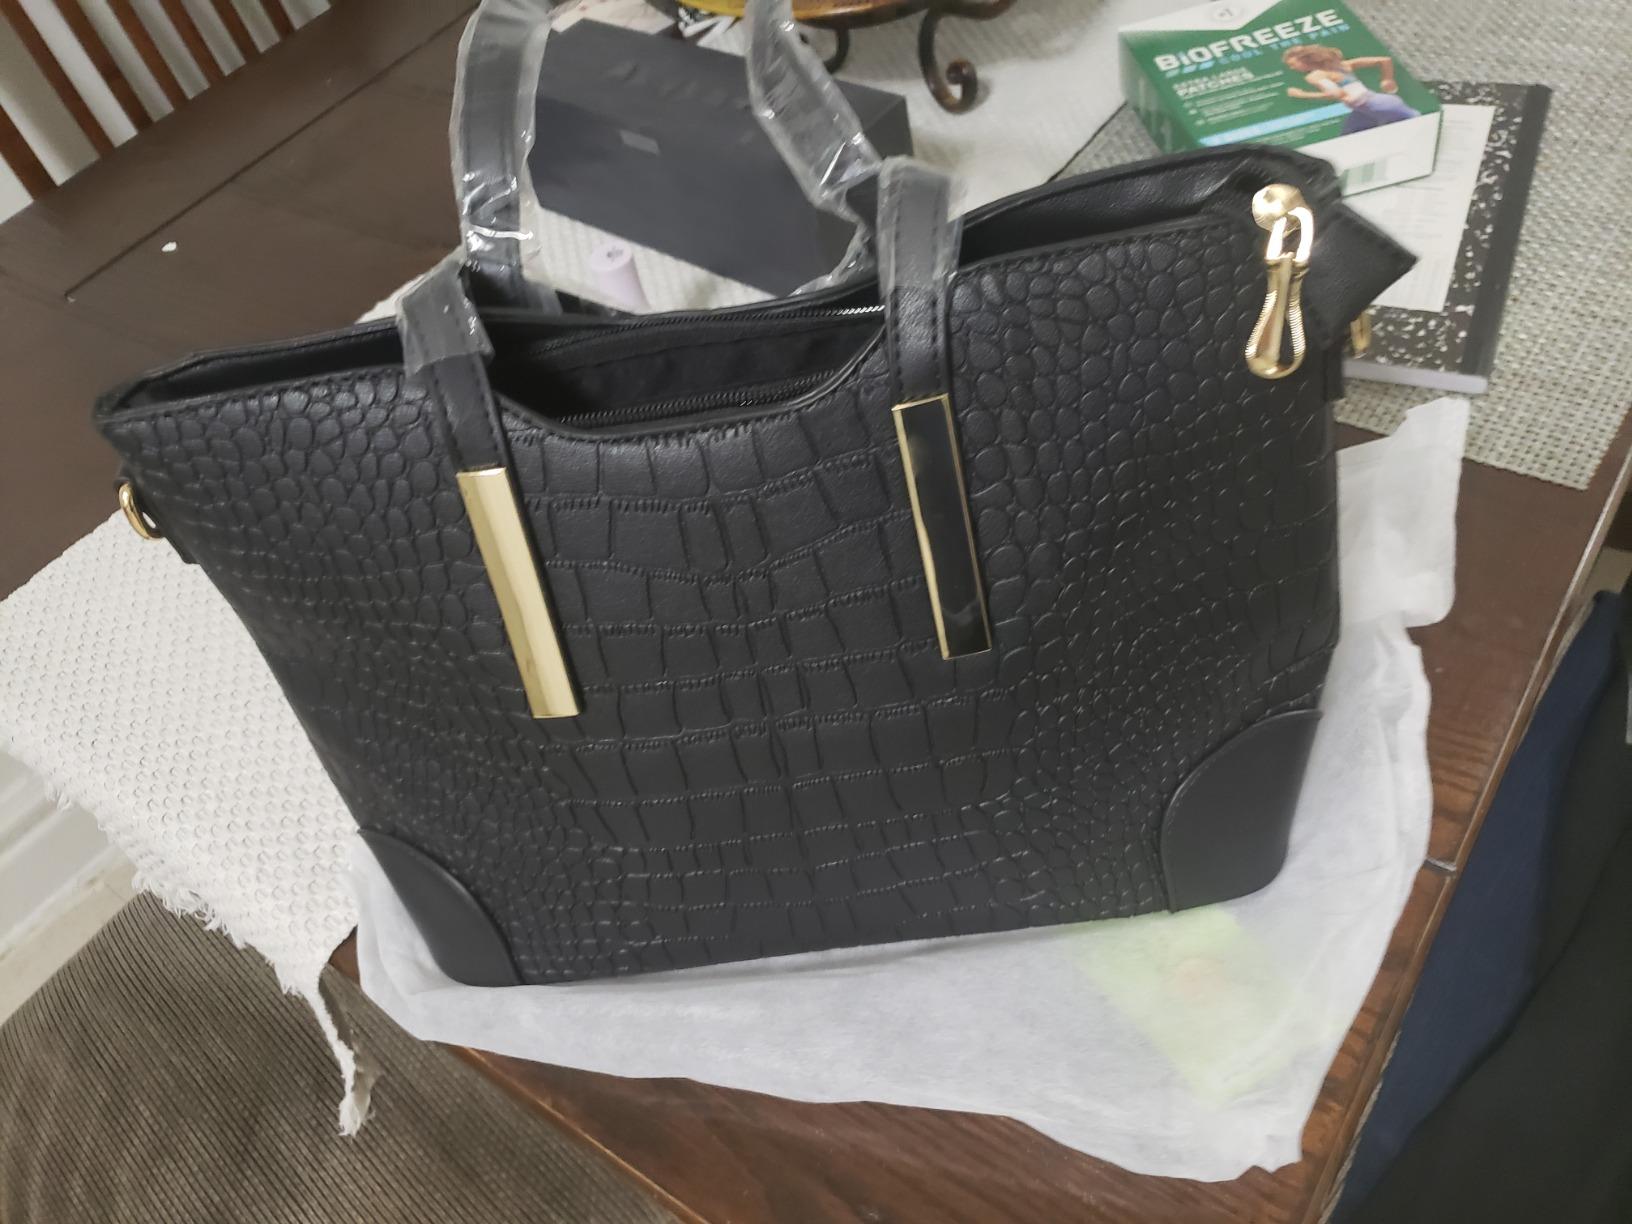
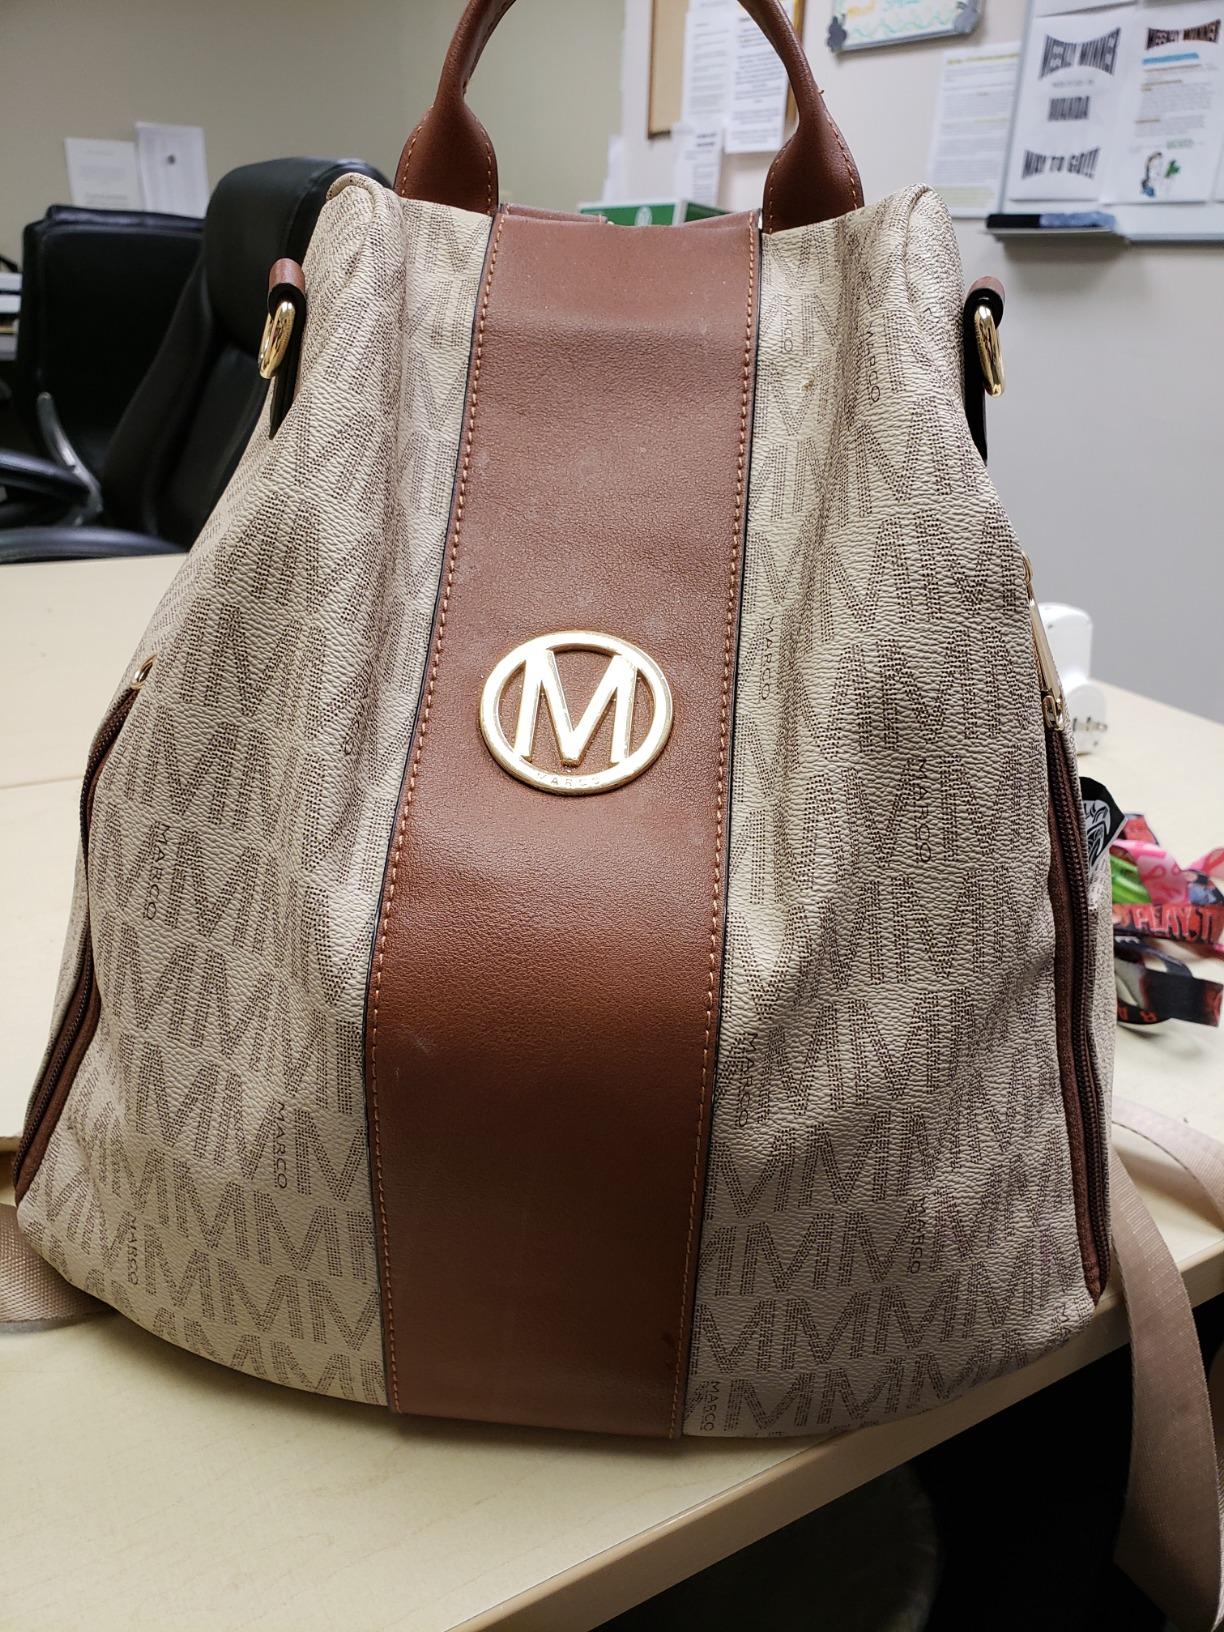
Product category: accessories_handbag
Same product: no